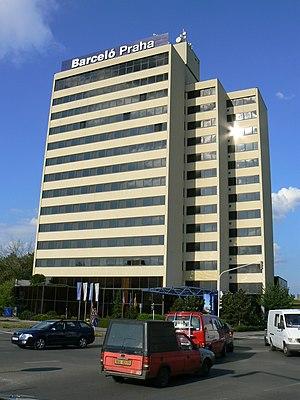
Le Groupe Barceló, est une entreprise espagnole spécialisée dans l'hôtellerie et le voyage. L'entreprise, fondée en 1931, a son siège à Palma de Majorque aux Baléares.